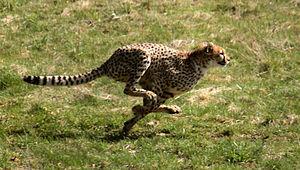
Le guépard est un grand mammifère carnassier de la famille des félidés vivant en Afrique et en Asie de l'Ouest. Le guépard a une allure svelte et fine, avec de longues pattes élancées, et une face au museau court marquée par deux traces noires partant des yeux. Son pelage est entièrement tacheté de noir sur un fond fauve à beige très clair ; les petits sont pourvus d'une courte crinière qui disparaît à l'âge adulte. Il est considéré comme l'animal terrestre le plus rapide au monde, sa vitesse à la course pouvant atteindre 112 km/h.